Martha Vázquez

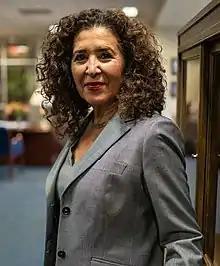

Martha Alicia Vázquez (born February 21, 1953) is a senior United States district judge of the United States District Court for the District of New Mexico. She is the first woman to be appointed as a federal judge in that state.